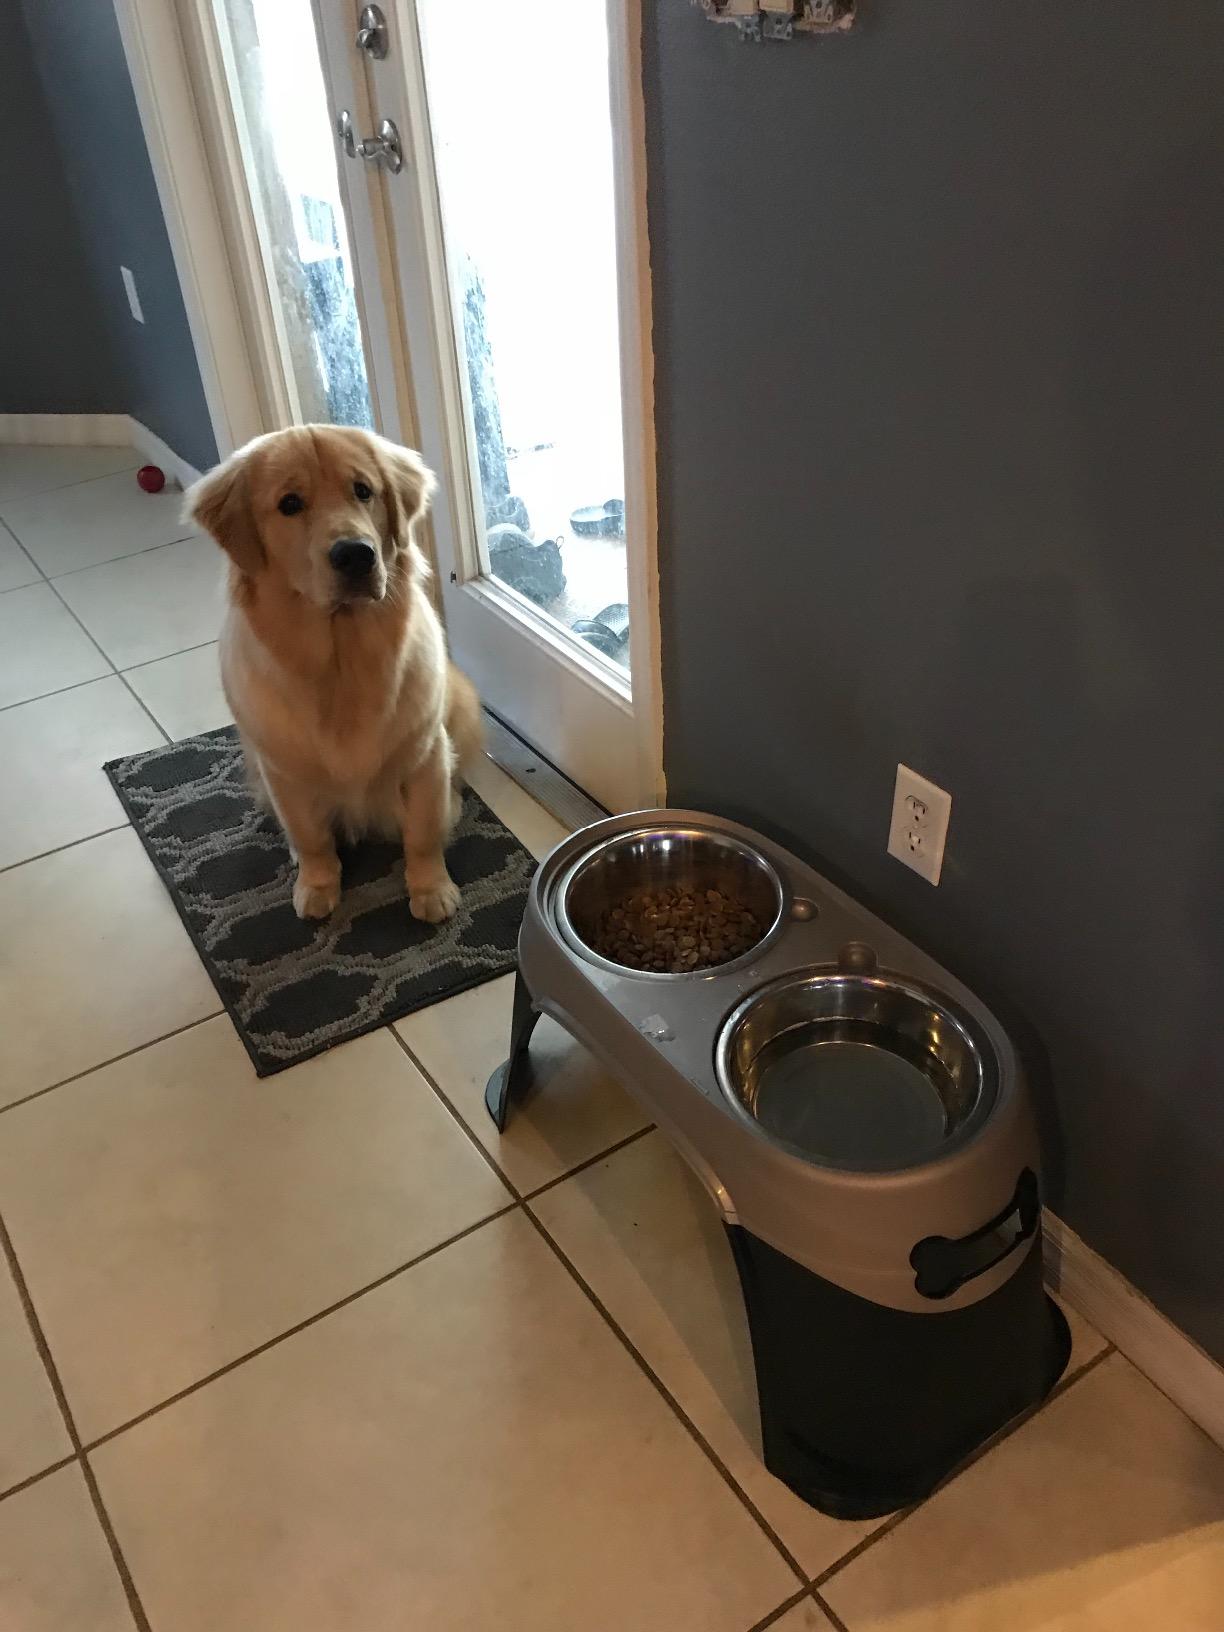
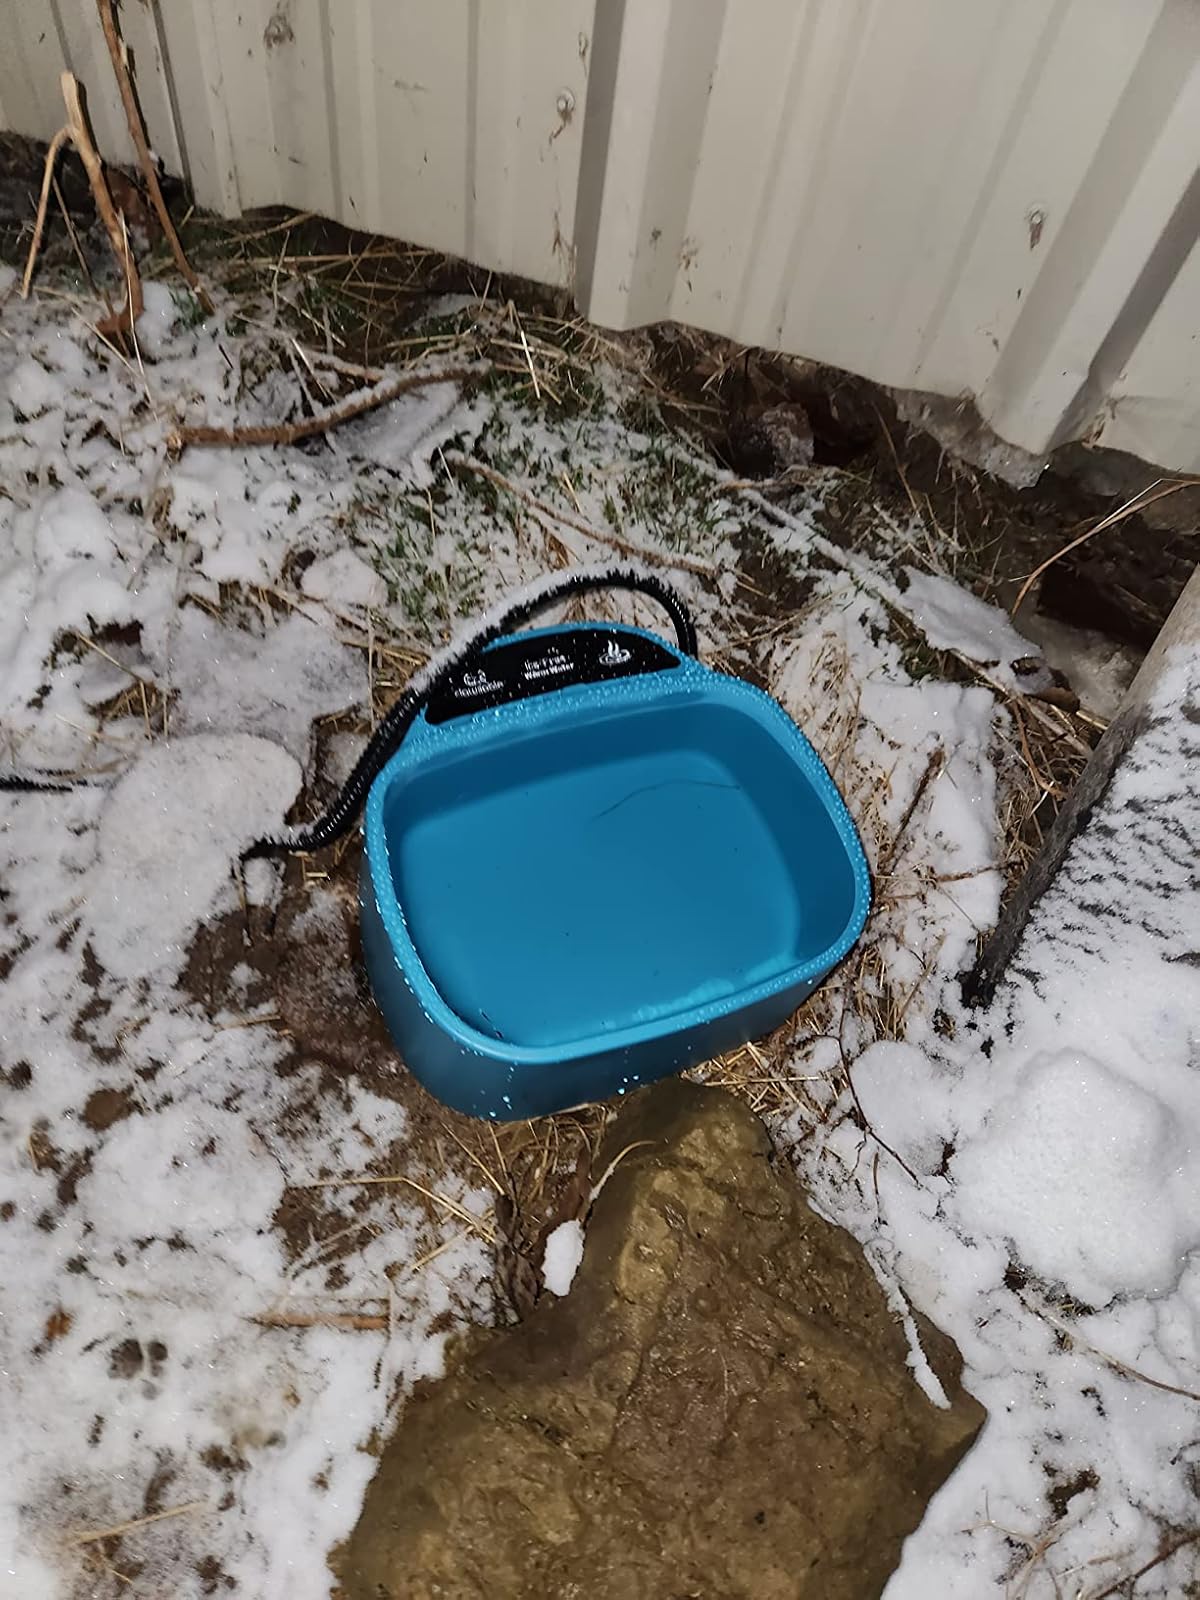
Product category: items_bowl
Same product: no